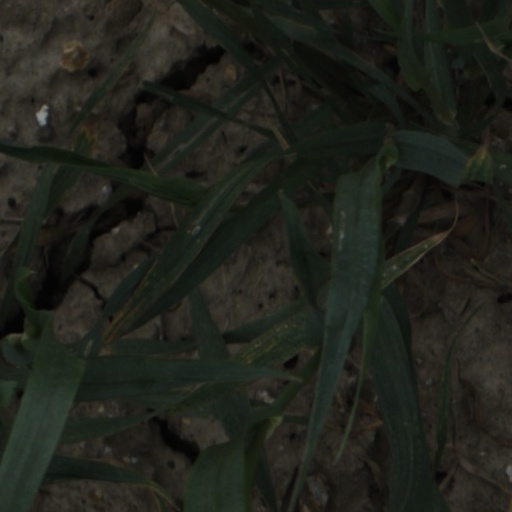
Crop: wheat